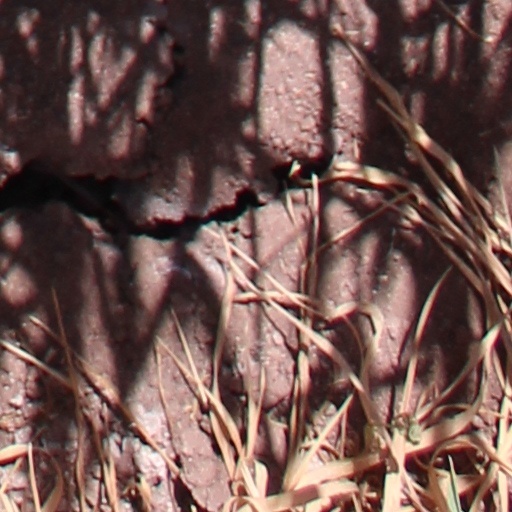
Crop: wheat